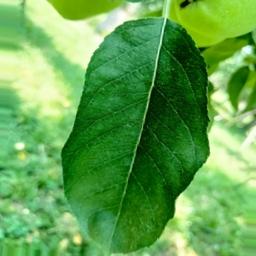
Label: Healthy